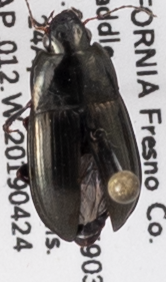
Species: Amara californica
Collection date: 2019-04-24
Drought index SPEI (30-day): -0.27
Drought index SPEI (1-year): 0.17
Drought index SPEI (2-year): -0.32